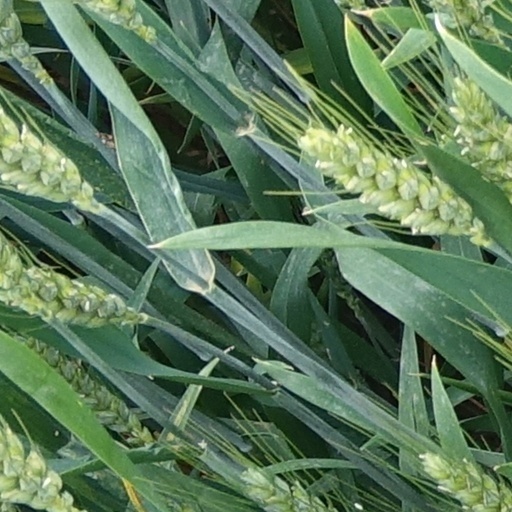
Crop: wheat